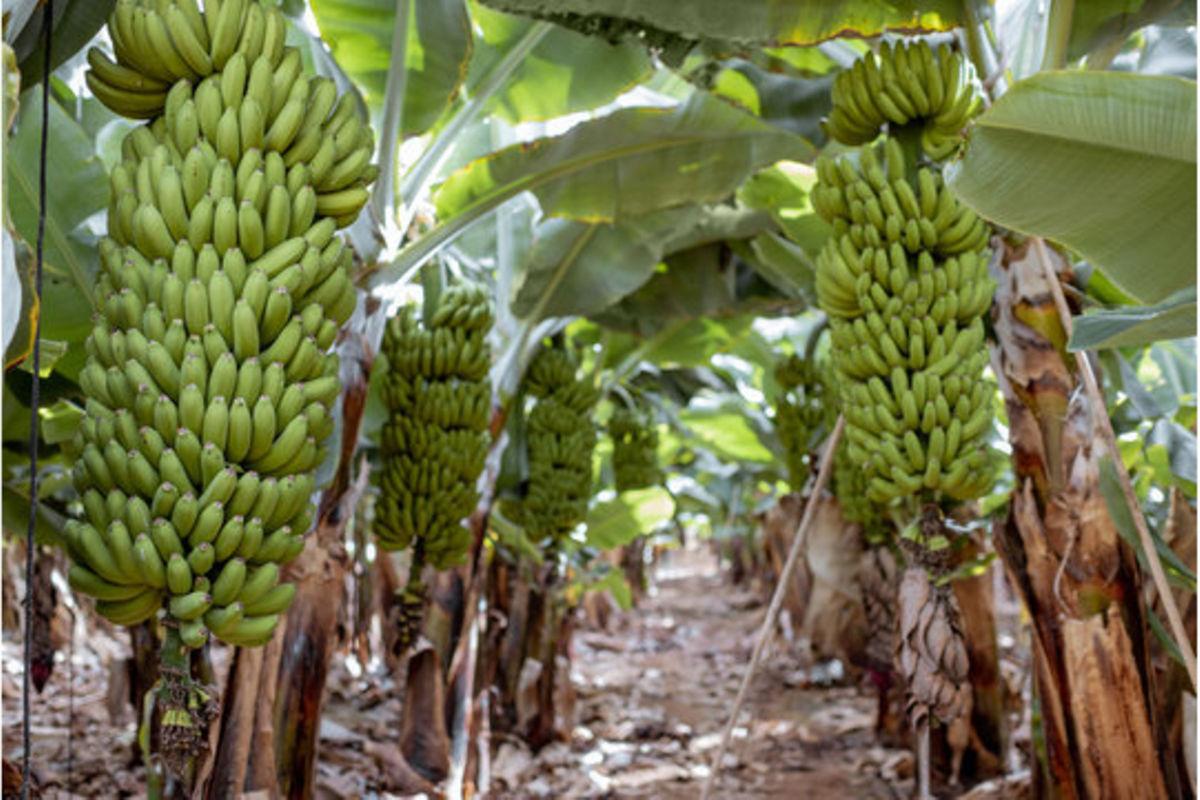
Mwonekano wa shamba kubwa la ndizi linaloashiria kilimo cha viwanda, kwa maana ya uzalishaji mkubwa wa ndizi ili kulisha viwanda malighafi ya mimea hiyo, kwa ajili ya kutengeneza chakula na bidhaa nyingine.